Nothing but Trouble (1918 film)

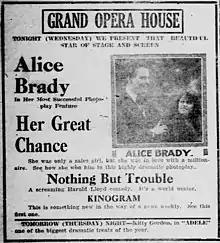
Advertisement of the movie shown with the main attraction Her Great Chance

Nothing But Trouble is a 1918 American short comedy film featuring Harold Lloyd.